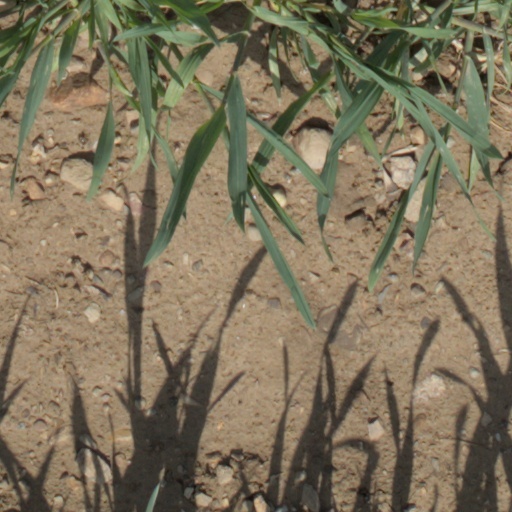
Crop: wheat